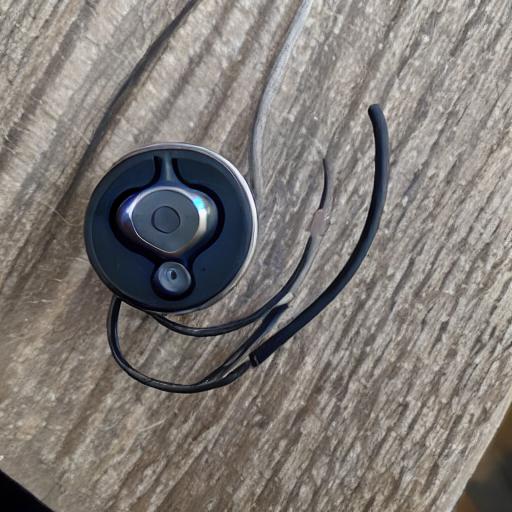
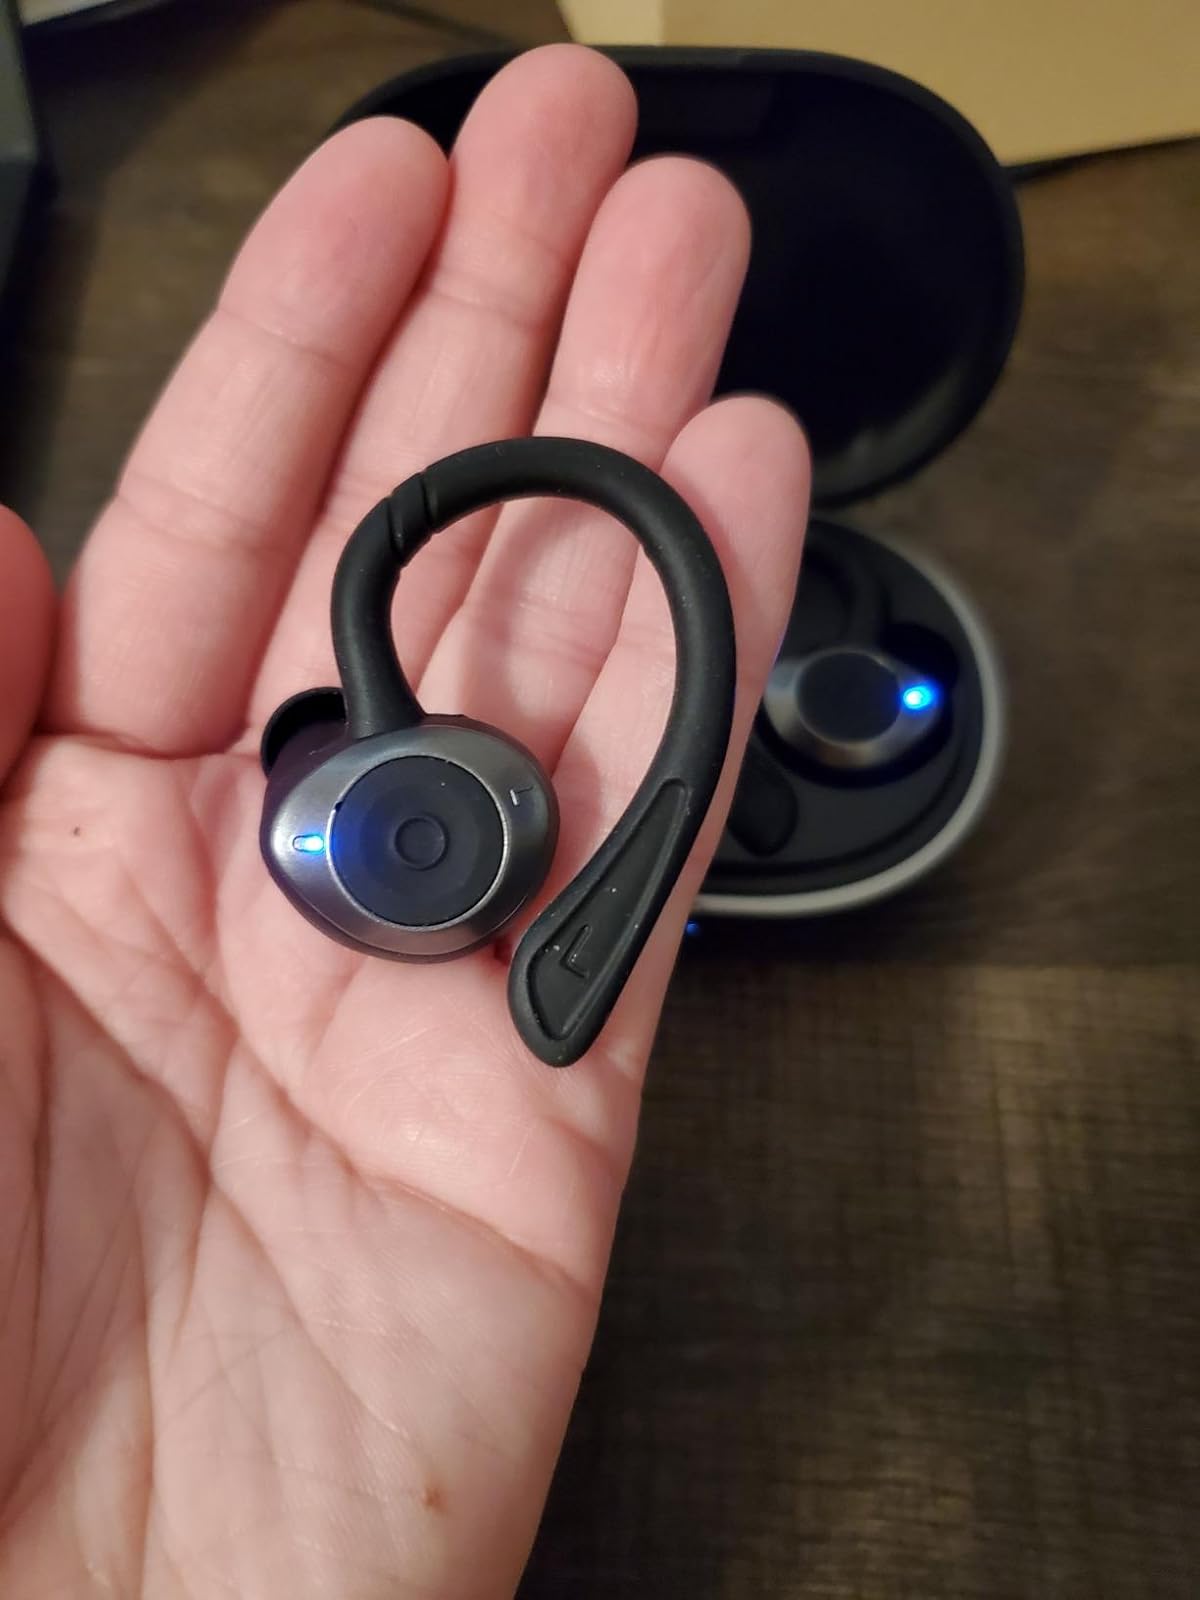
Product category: earbuds
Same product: no